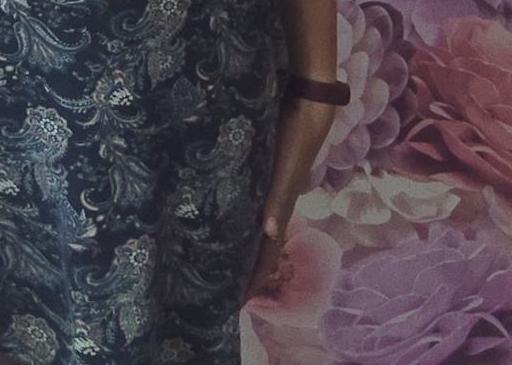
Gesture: no_gesture